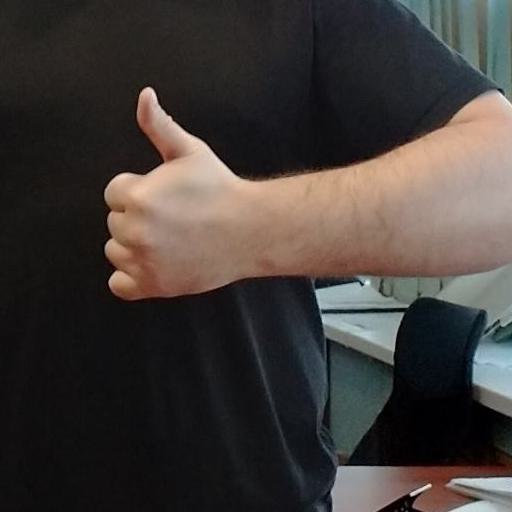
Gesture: like